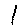
Label: 1